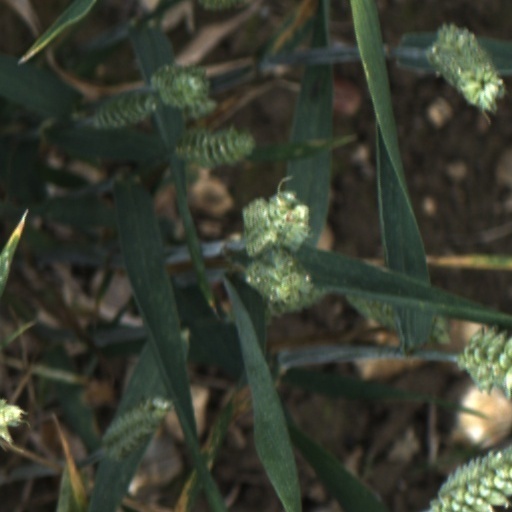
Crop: wheat